Sky position (RA, Dec in degrees): 198.815, 19.913
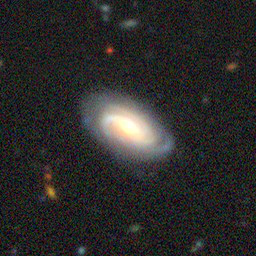
Galaxy morphology: Unbarred Loose Spiral Galaxies